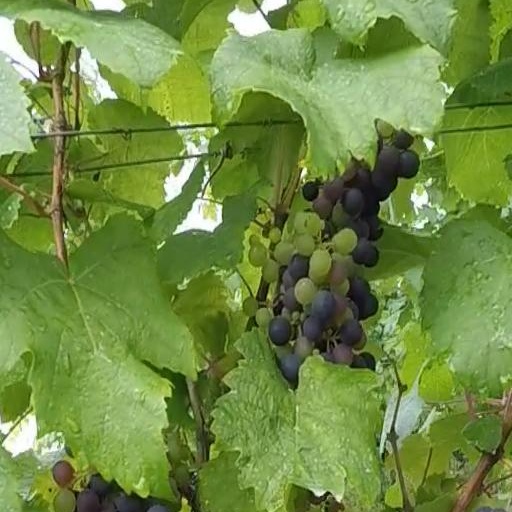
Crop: grape